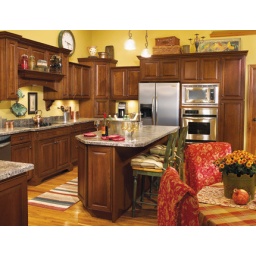
The kitchen cabinetry was created with Woodfield door style in Cherry finished in Toffee with Chocolate glaze.